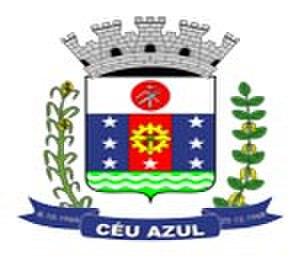
Céu Azul est une municipalité brésilienne située dans l'État du Paraná.